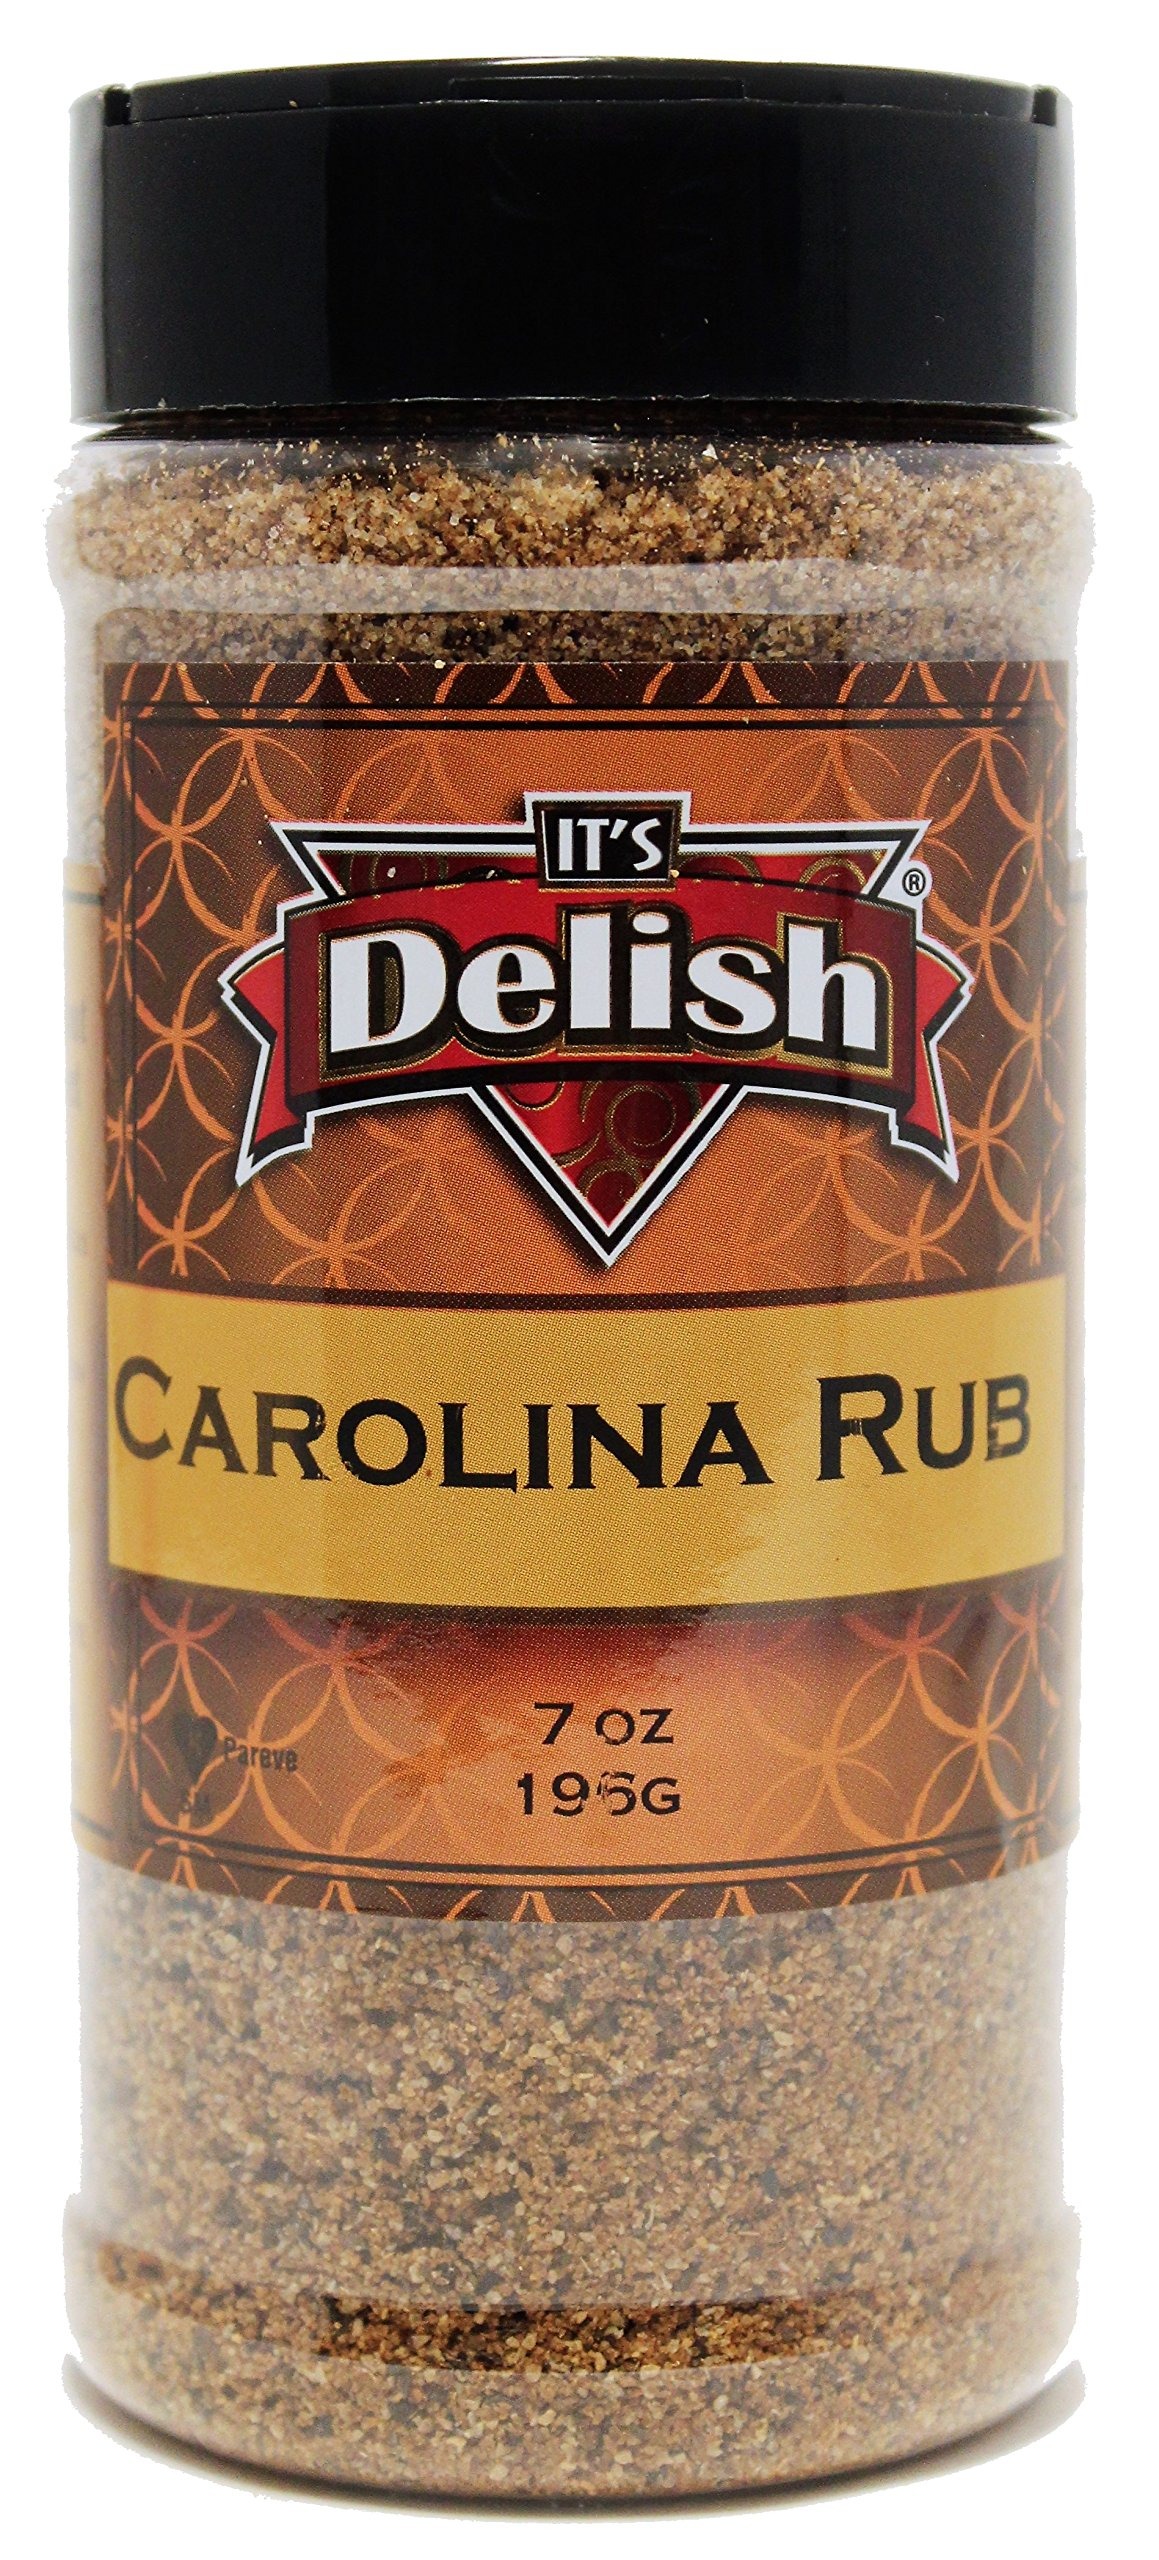
Item Name: Carolina Rub Seasoning by Its Delish, (20 lbs)
Bullet Point 1: Premium Quality Gourmet Carolina BBQ Rub Seasoning
Bullet Point 2: Variety Packs Large Jar Medium Jar & 20 lbs 15 lbs 10 lbs 5 lbs 1 lbs Bulk bags Carolina Rub Seasoning by Its Delish
Bullet Point 3: Enhance your culinary experience with bold, savory and hearty flavor
Bullet Point 4: Taste tradition of the south! Awesome on pulled beef, ribs, even chicken and veggies!
Bullet Point 5: Certified Kosher OU Packaged in the USA All natural No MSG non-GMO and Gluten free
Product Description: Carolina Rub! Fire up your grill! Its Delish makes top of the line world class in house spice blends and seasonings. Be sure to try all our varieties for every type of cooking, roasting and grilling you do. Wether in a convenient plastic jar or in a value by-the-pound bag, you"ll finish it up and come back for more! <p></p>It's Delish was established in 1992 and is located in North Hollywood, California. It's Delish is a food manufacturer and distributor who produces over 500 gourmet food products including licorice, sour belts, taffies, caramels, Jordan almonds, chocolates, nuts, fruits, trail mixes, spices, and the spice blends. It's Delish also produces organics and all natural products. We give you the oppertunity to order from the factory direct!<p></p>It’s Delish! prides itself on the four pillars that are at the foundation of everything we do.<p></p>Innovation Quality Value Service
Value: 1.0
Unit: Count

Price: 155.83